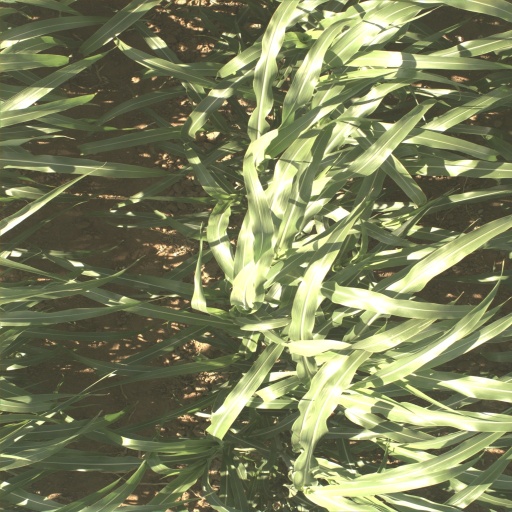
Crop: sorghum